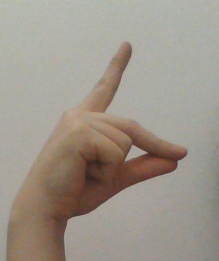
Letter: ta